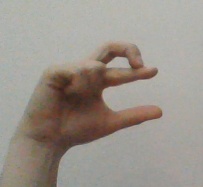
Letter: thal